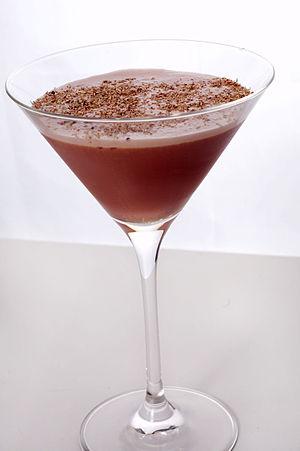
Un cocktail officiel de l'IBA est un cocktail sélectionné par l'International Bartenders Association pour le concours mondial de cocktail. Ces mélanges sont ainsi parmi les plus notables et les plus fréquents des cocktails qu'on peut trouver à travers le monde.
Le porto flip ou porto-flip est un cocktail constitué de porto rouge, brandy et jaune d'œuf. Il s'agit d'un cocktail officiel de l'IBA.